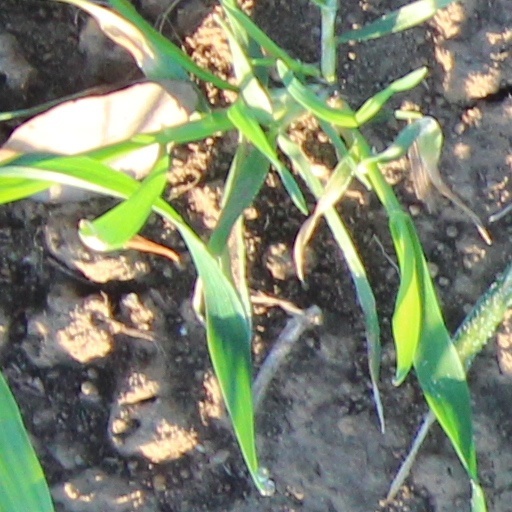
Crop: wheat